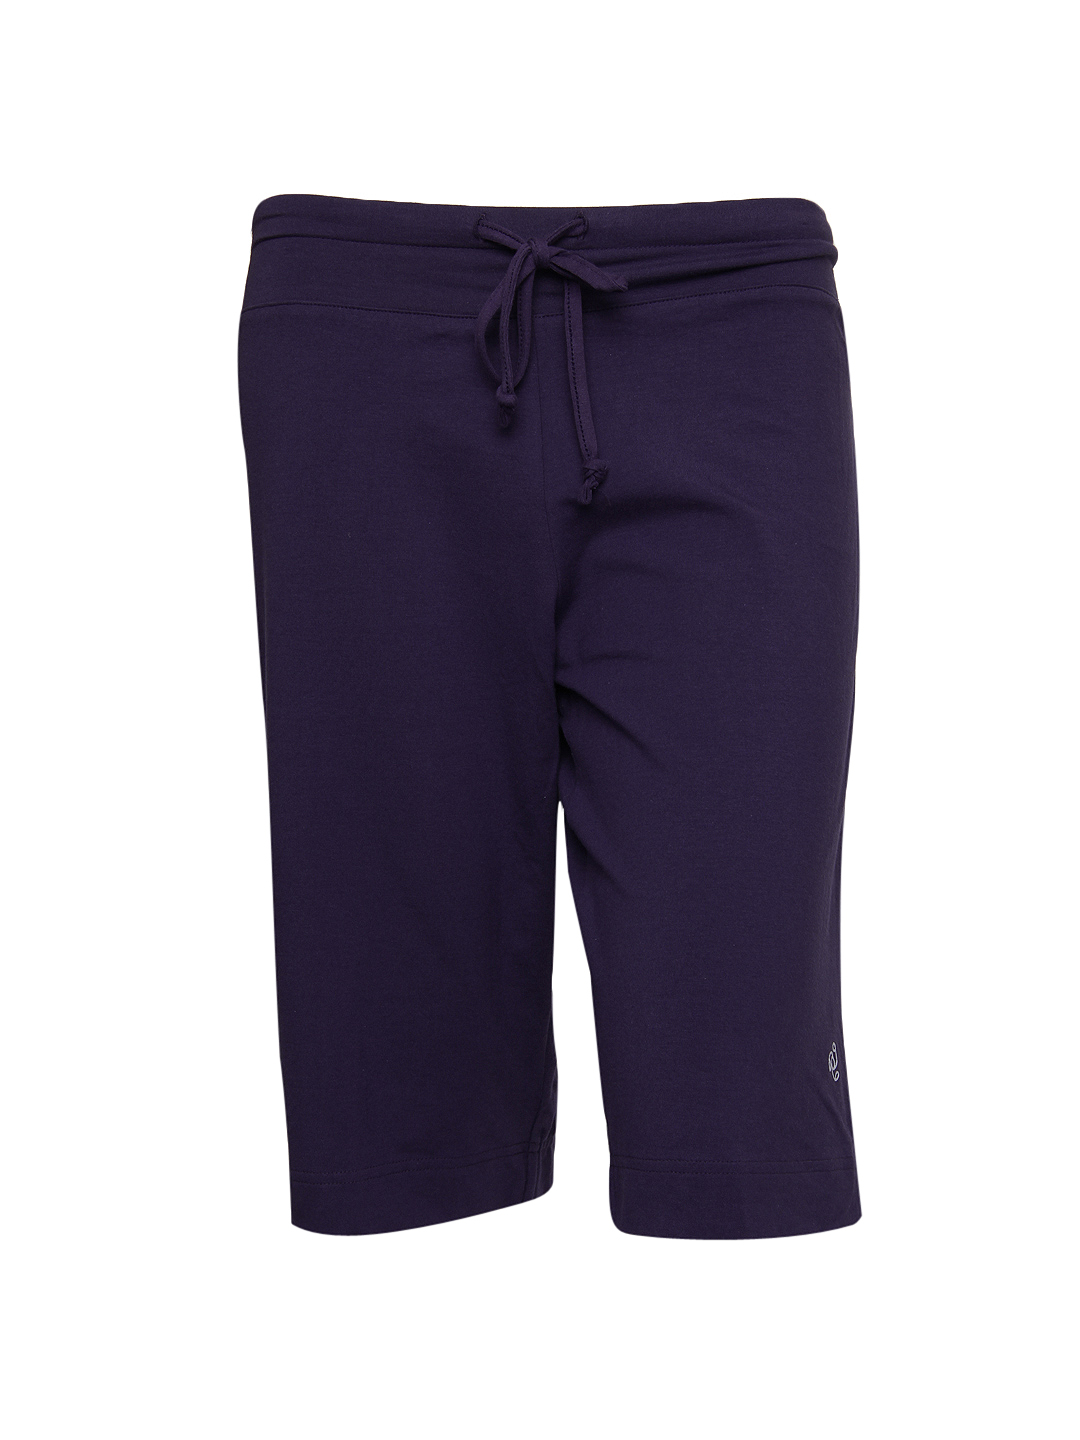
Jockey Women Navy Blue Lounge Shorts
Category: Apparel / Loungewear and Nightwear / Lounge Shorts
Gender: Women
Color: Navy Blue
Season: Winter 2015
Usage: Casual